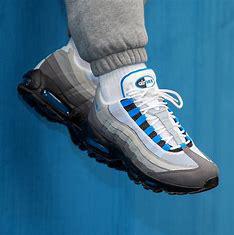
Brand: Nike
Model: Air Max 95